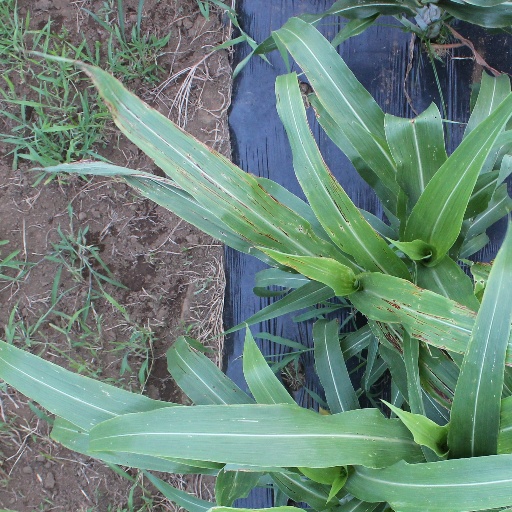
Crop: sorghum